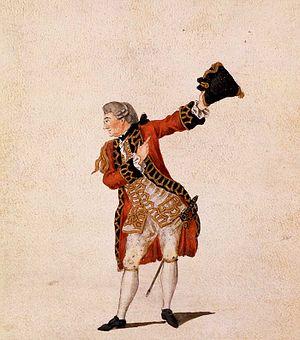
Jean-Louis Fesch est un artiste-peintre, dessinateur, portraitiste, caricaturiste et miniaturiste suisse né à Bâle en 1739, décédé à Paris en 1778.